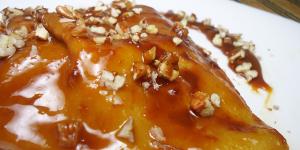
crepas de cajeta flameadas